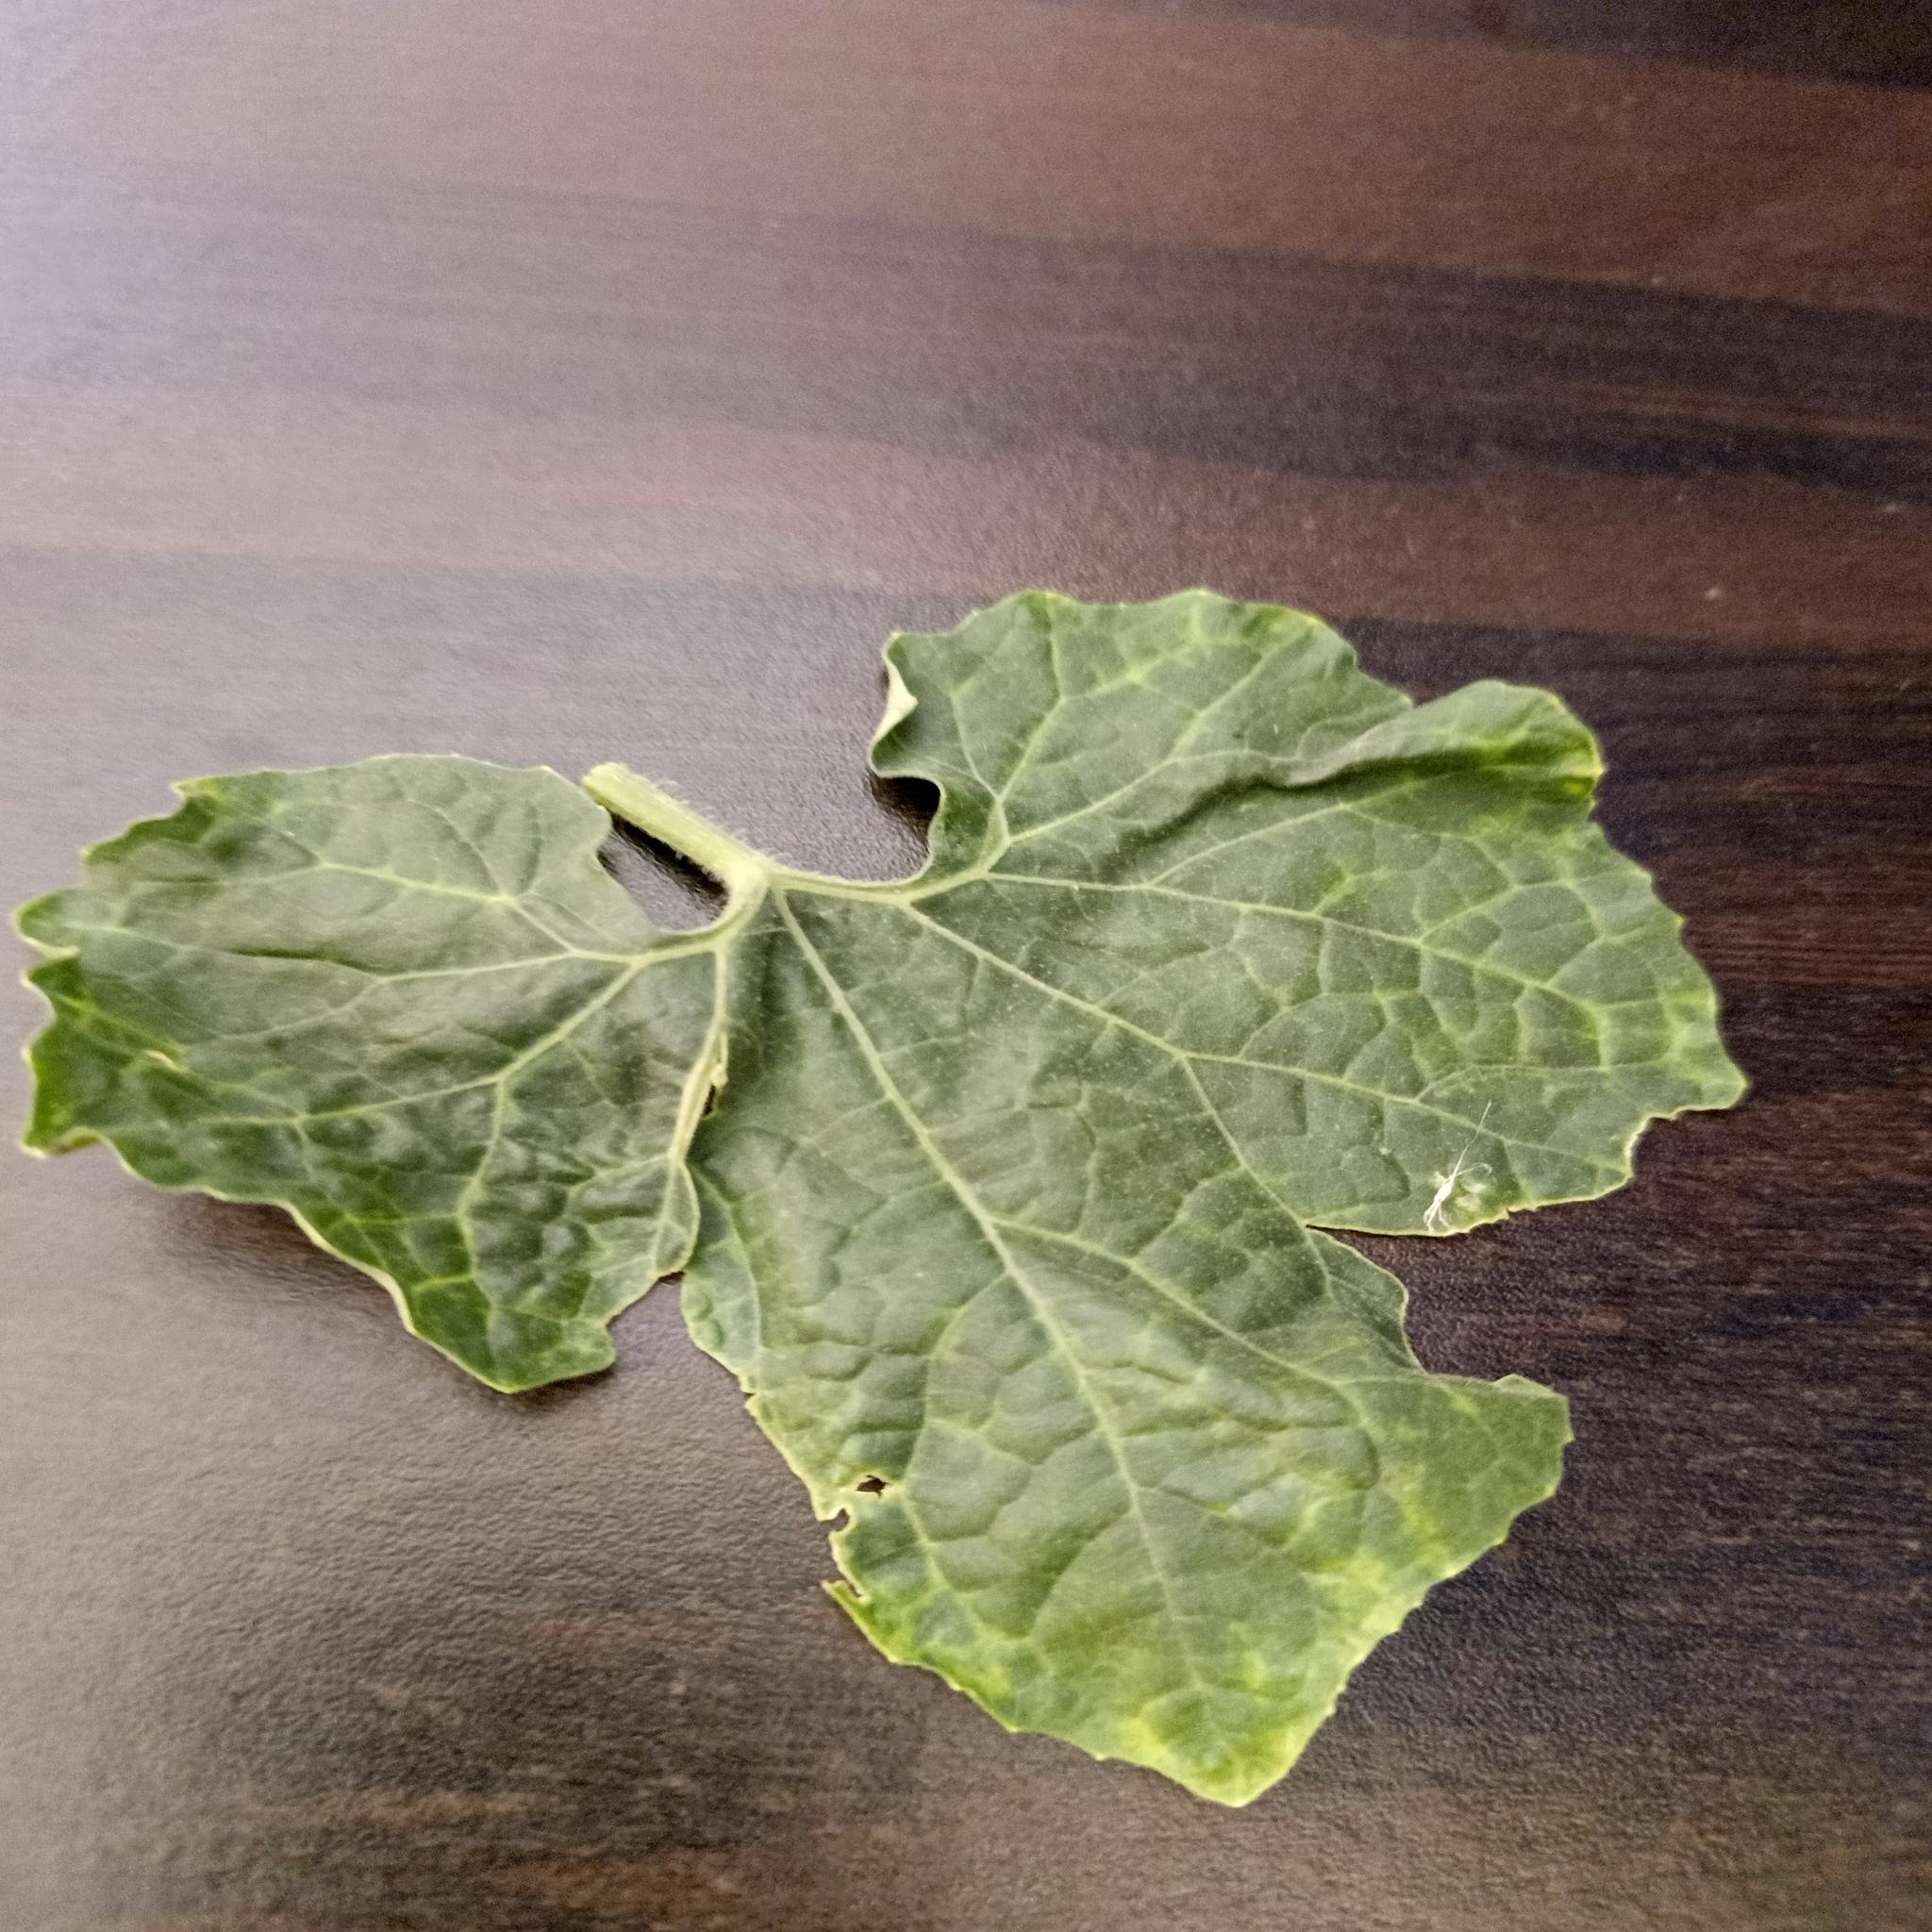
Label: Leaf curl